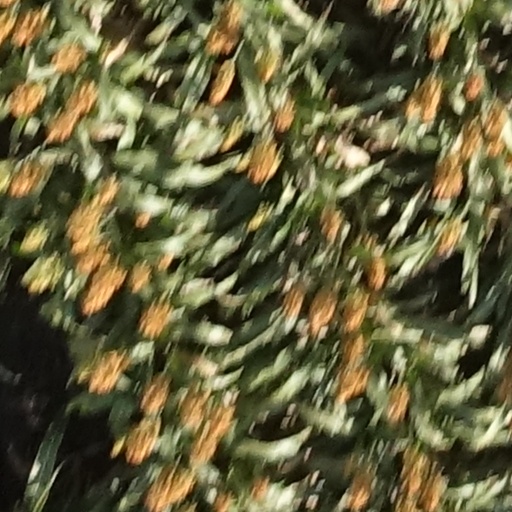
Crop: sorghum